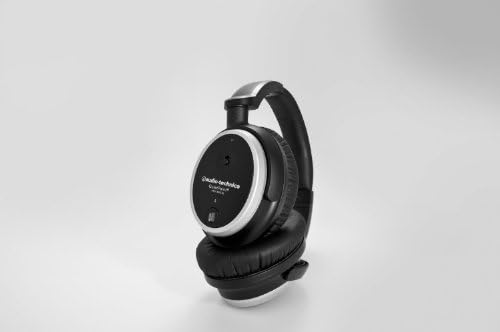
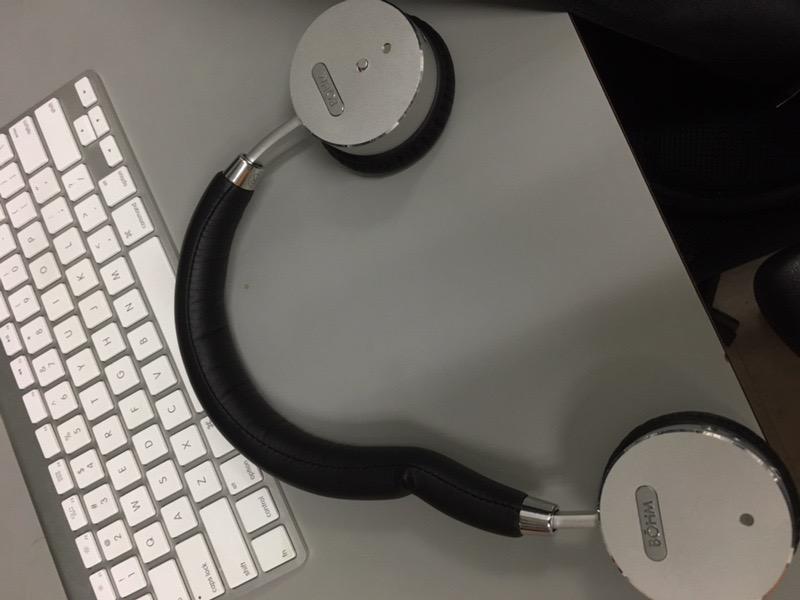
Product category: headphones
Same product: no